Dorothea De Winton

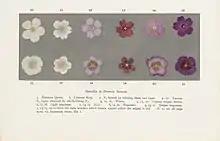
Diagram of heredity in Primula sinensis from a study published by William Bateson in 1909

From 1927, De Winton worked closely with the geneticist J. B. S. Haldane. She continued her work on "Primula", resulting in the discovery of 20 new mutants and further publications on primrose genetics. In 1929, De Winton was officially named a geneticist at the John Innes Horticultural Institution. In 1932 De Winton published a book on her work titled 'Leaf and Bract Forms of Primula Sinensis and their Inheritance', following that with 'The Genetics of Primula sinensis: IV. Indications as to the Ontogenetic Relationship of Leaf and Inflorescence' with Edgar Anderson in 1935. She also published a study on self-sterility and self-fertility in Nicotiana with Anderson in 1931.